List of UK top-ten singles in 1993

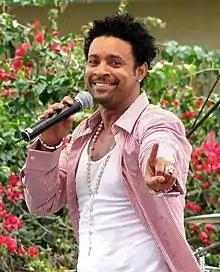
Jamaican reggae musician Shaggy made his UK chart debut this year with "Oh Carolina", which spent two weeks at number-one.

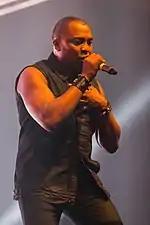
Trinidadian-German Eurodance artist Haddaway achieved two top 10 singles in 1993, including his signature song, "What is Love", which lasted nine weeks in the top 10, peaking at number two.

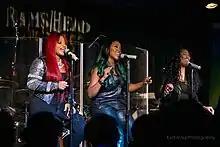
US R&B trio SWV (pictured in 2018) secured their only UK top 10 hit this year with "Right Here", which lasted six weeks in the top 10, peaking at number three.

The following table shows artists who achieved two or more top 10 entries in 1993, including singles that reached their peak in 1992 or 1994. The figures include both main artists and featured artists, while appearances on ensemble charity records are also counted for each artist.